French landscape garden

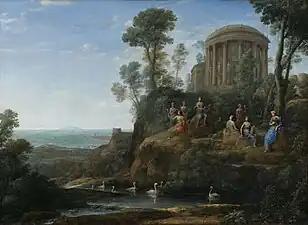
Claude Lorrain's paintings influenced the appearance of the landscape gardens in England and France

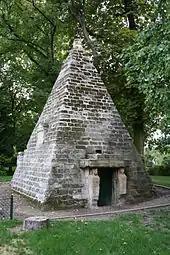
Model of an Egyptian pyramid in Parc Monceau

The ideas of the French philosopher Jean-Jacques Rousseau (1712–1778) had a major influence on the landscape garden, and he himself was buried in the first important such garden in France, at Ermenonville. Rousseau wrote in 1762, on the "nobility of nature": "Everything is good when it leaves the hand of the creator"; "Everything degenerates in Man's hands." In his novel "Julie ou la Nouvelle Héloïse", Rousseau imagined a perfect landscape, where people could be true to themselves. This imaginary garden became a model for French landscape gardens. The French historian Jurgis wrote: "the theme of this Paradise, once restored by setting free flowers, earth and water, was the guiding principle in the development of landscape gardens. It was a glorification of that which had long been denatured by artifice." In opposing his Elysian Fields, the Orchard at Clarens to the serried trees sculpted into parasols, fans, marmosets, and dragons, Rousseau reawakens this myth with its new liberties.